Beyond My Control

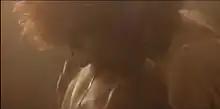
Mylène Farmer biting Frédéric Lagache, her lover in the very controversial video for "Beyond My Control".

The video was directed by Laurent Boutonnat who also wrote the screenplay based on the book "Les Liaisons dangereuses", by Choderlos de Laclos. It would be his last video for Farmer before "Les Mots", produced nine years later.